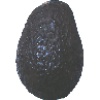
Label: Avocado ripe 1